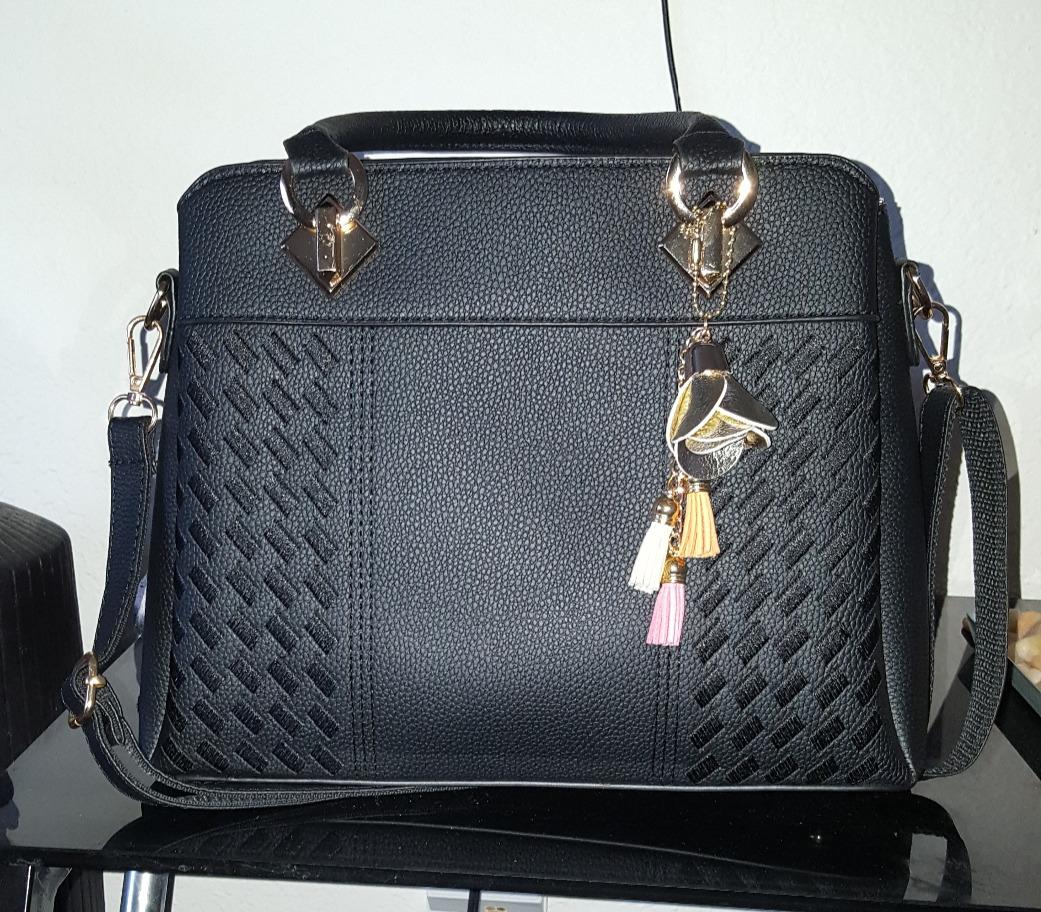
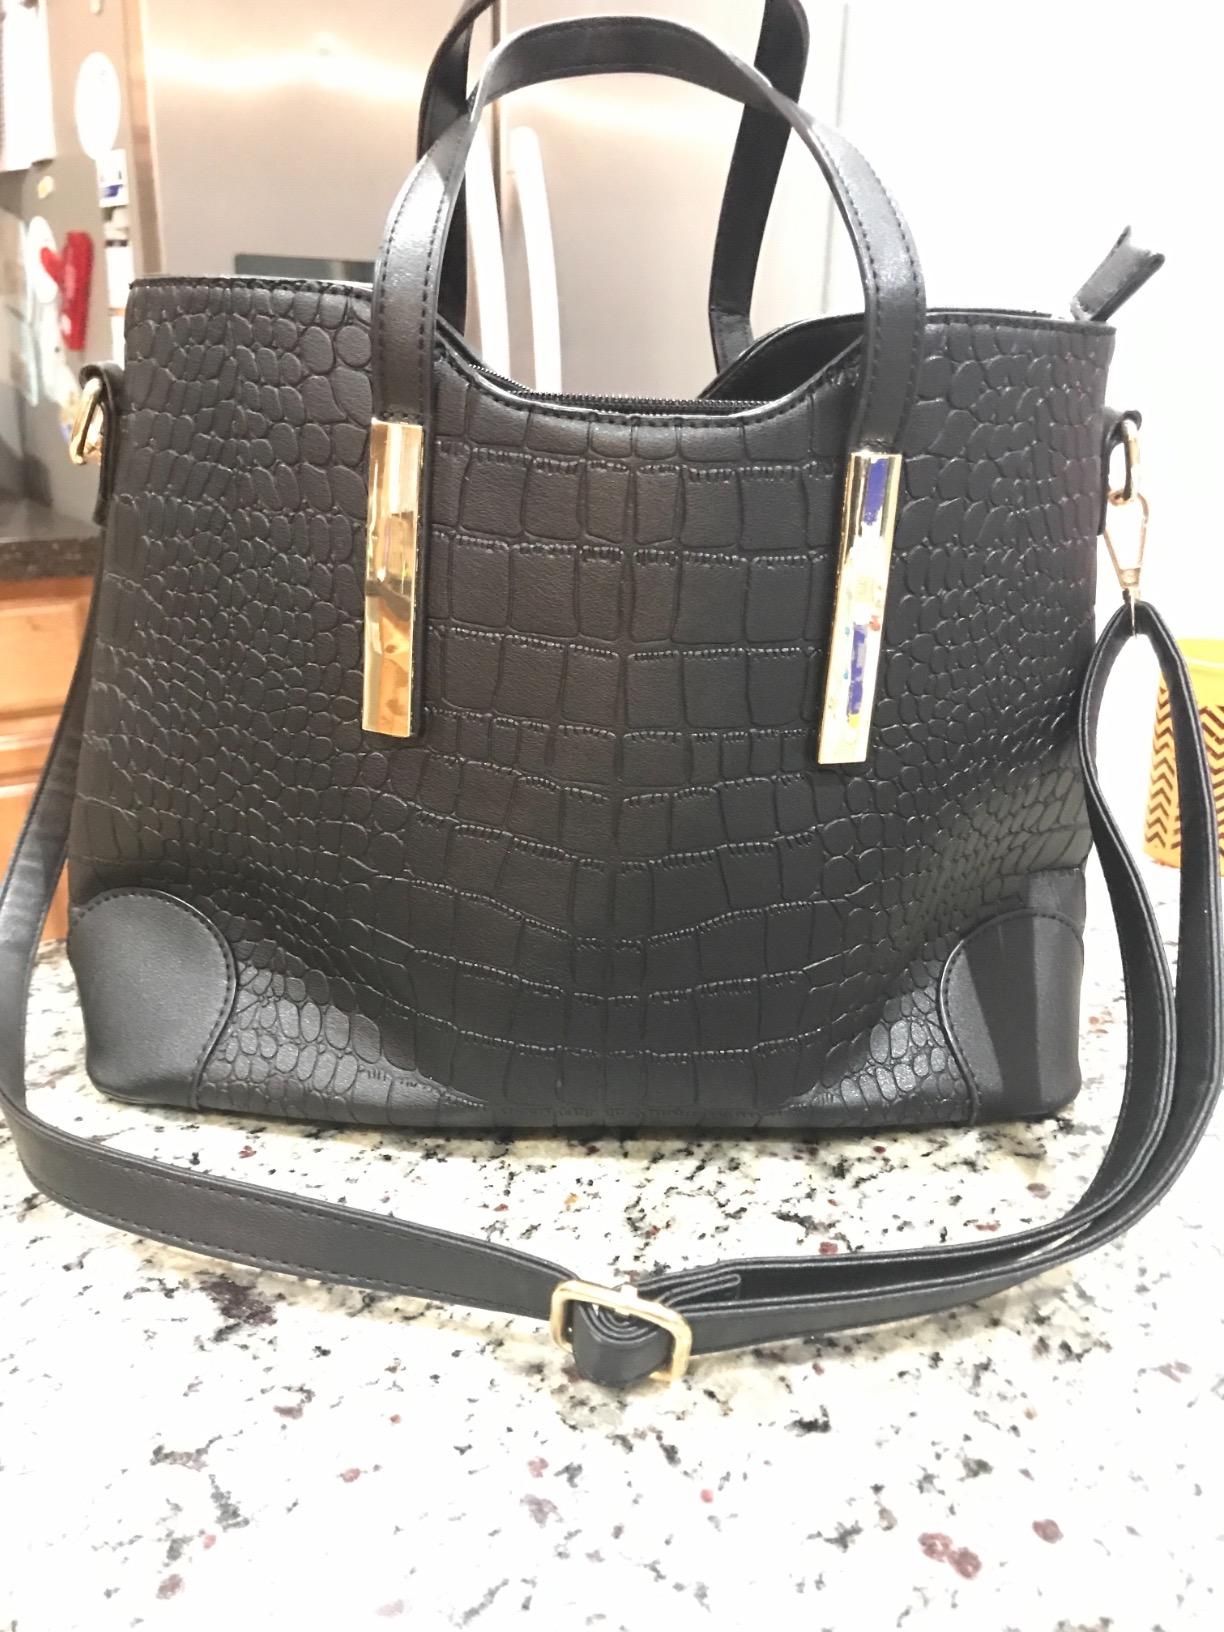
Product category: accessories_handbag
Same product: no